Mr. Hankey, the Christmas Poo

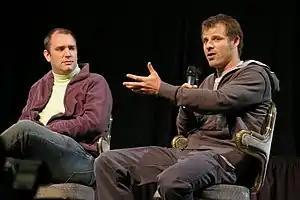
"South Park" co-creators Trey Parker and Matt Stone wrote "Mr. Hankey, the Christmas Poo"

"Mr. Hankey, the Christmas Poo" was written and directed by Parker and Stone, and first aired in the United States on Comedy Central on December 17, 1997. It was the first official "South Park" Christmas episode. Television journalists said the "Spirit of Christmas" shorts were precursors to Mr. Hankey and that they shared some common traits, but that the television episode was considered tamer and more tasteful. Parker and Stone originally conceived the episode "Damien", which involves a boxing match between Jesus and Satan, as the first season's Christmas episode. Although they had long planned to feature Mr. Hankey in the show, they did not decide to make him a Christmas character until halfway through the filming of "Damien". Once they made the decision, they decided to make "Mr. Hankey, the Christmas Poo" the holiday episode instead; although it would not air until after the "Mr. Hankey" episode, Parker and Stone finished production of "Damien" before working on "Mr. Hankey, the Christmas Poo".